Jack Copeland

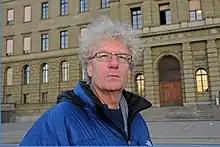
Jack Copeland at the ETH Zurich (Switzerland), October 2013

Jack Copeland and Diane Proudfoot suggested the establishment of a Turing Center in Zurich during a guest stay at ETH Zurich in 2012. The idea was implemented and ETH Zurich was able to open the Turing Center Zurich in 2015. It is operational organizes regular conferences on questions related to computer, artificial intelligence and other.